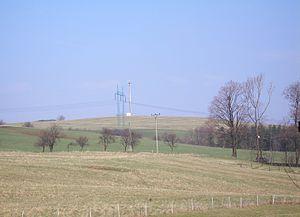
Mořkovský vrch. Italiano: Mořkovský vrch.